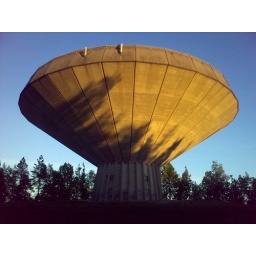
Tesome water tower basking in the sun - 29.05.2009